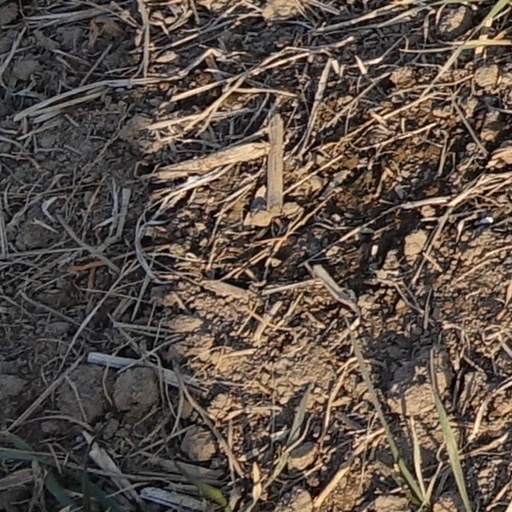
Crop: wheat